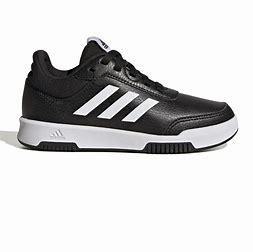
Brand: Adidas
Model: Tensaur